The Dunstane

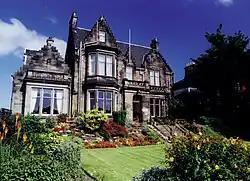
The Dunstane exterior

The Roseate Edinburgh is a boutique hotel located in the west of Edinburgh on West Coates. The hotel, earlier known as the Dunstane Houses.